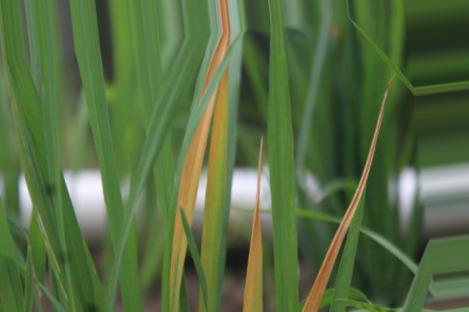
Nhãn: Tungro virus